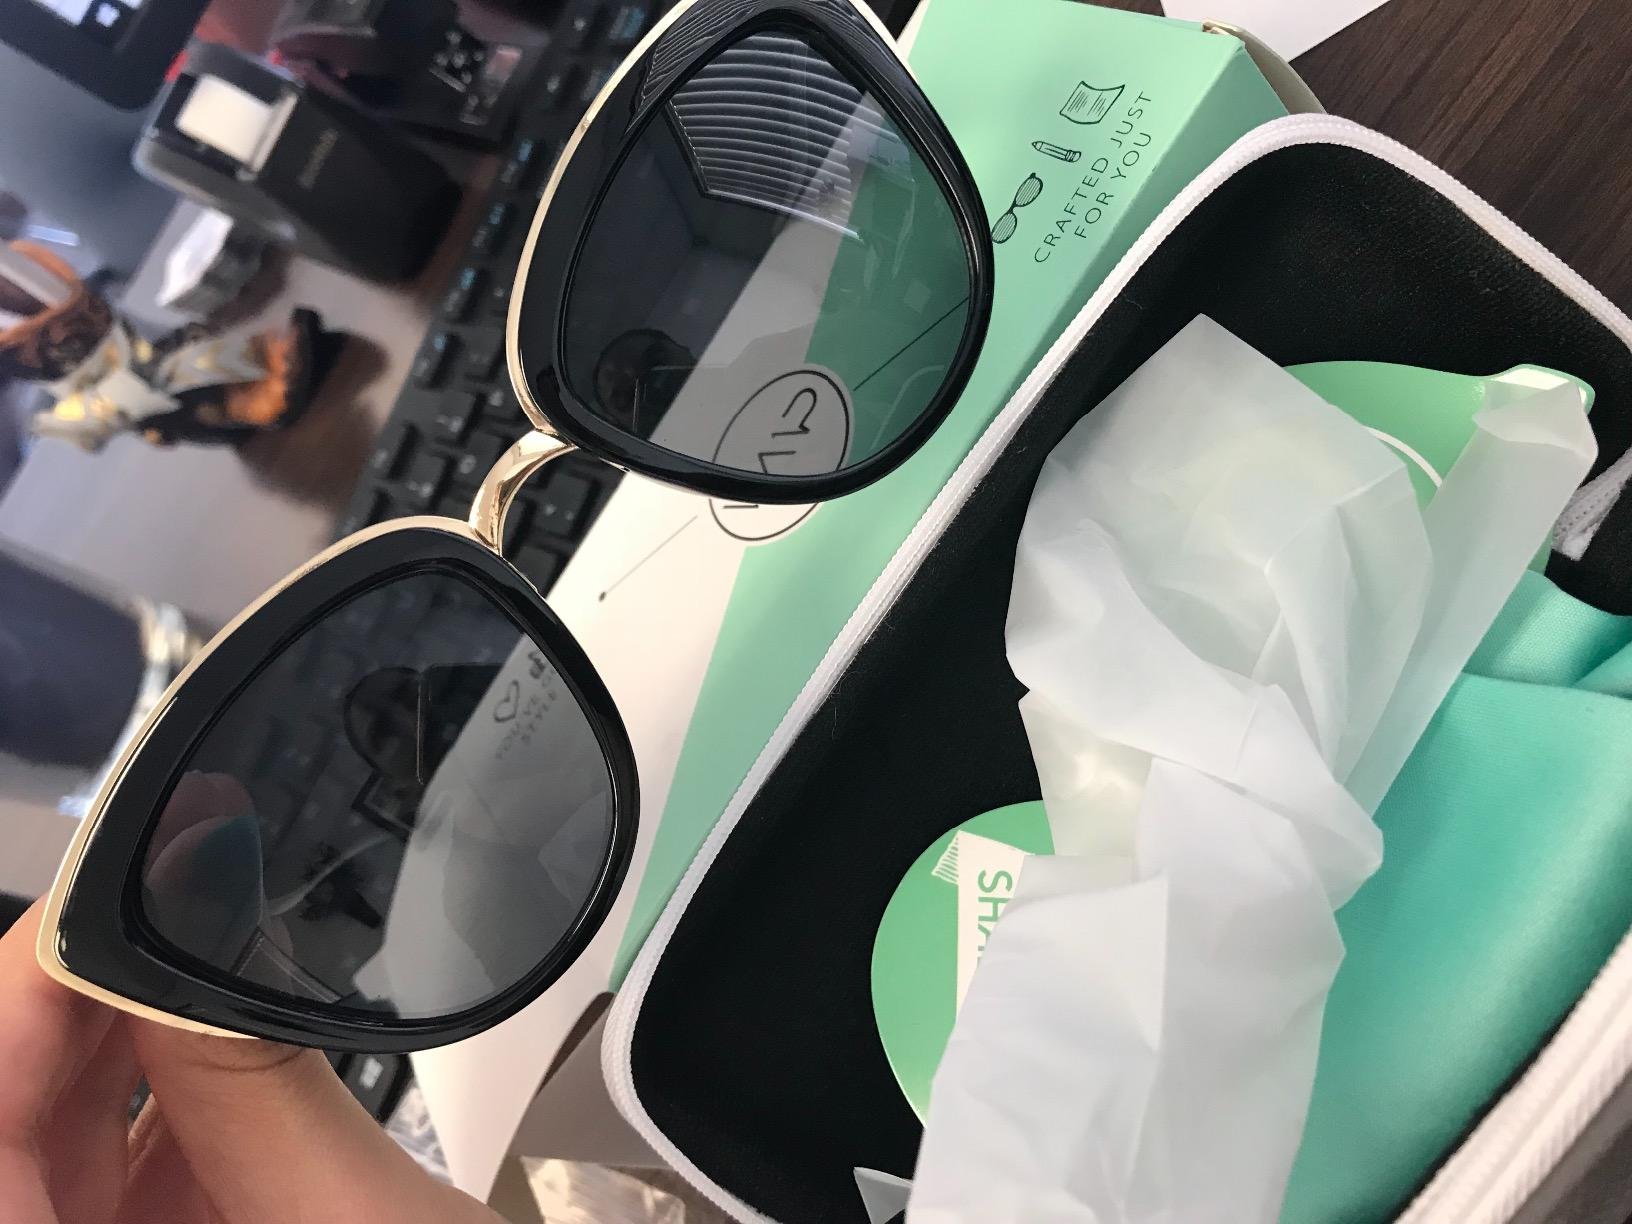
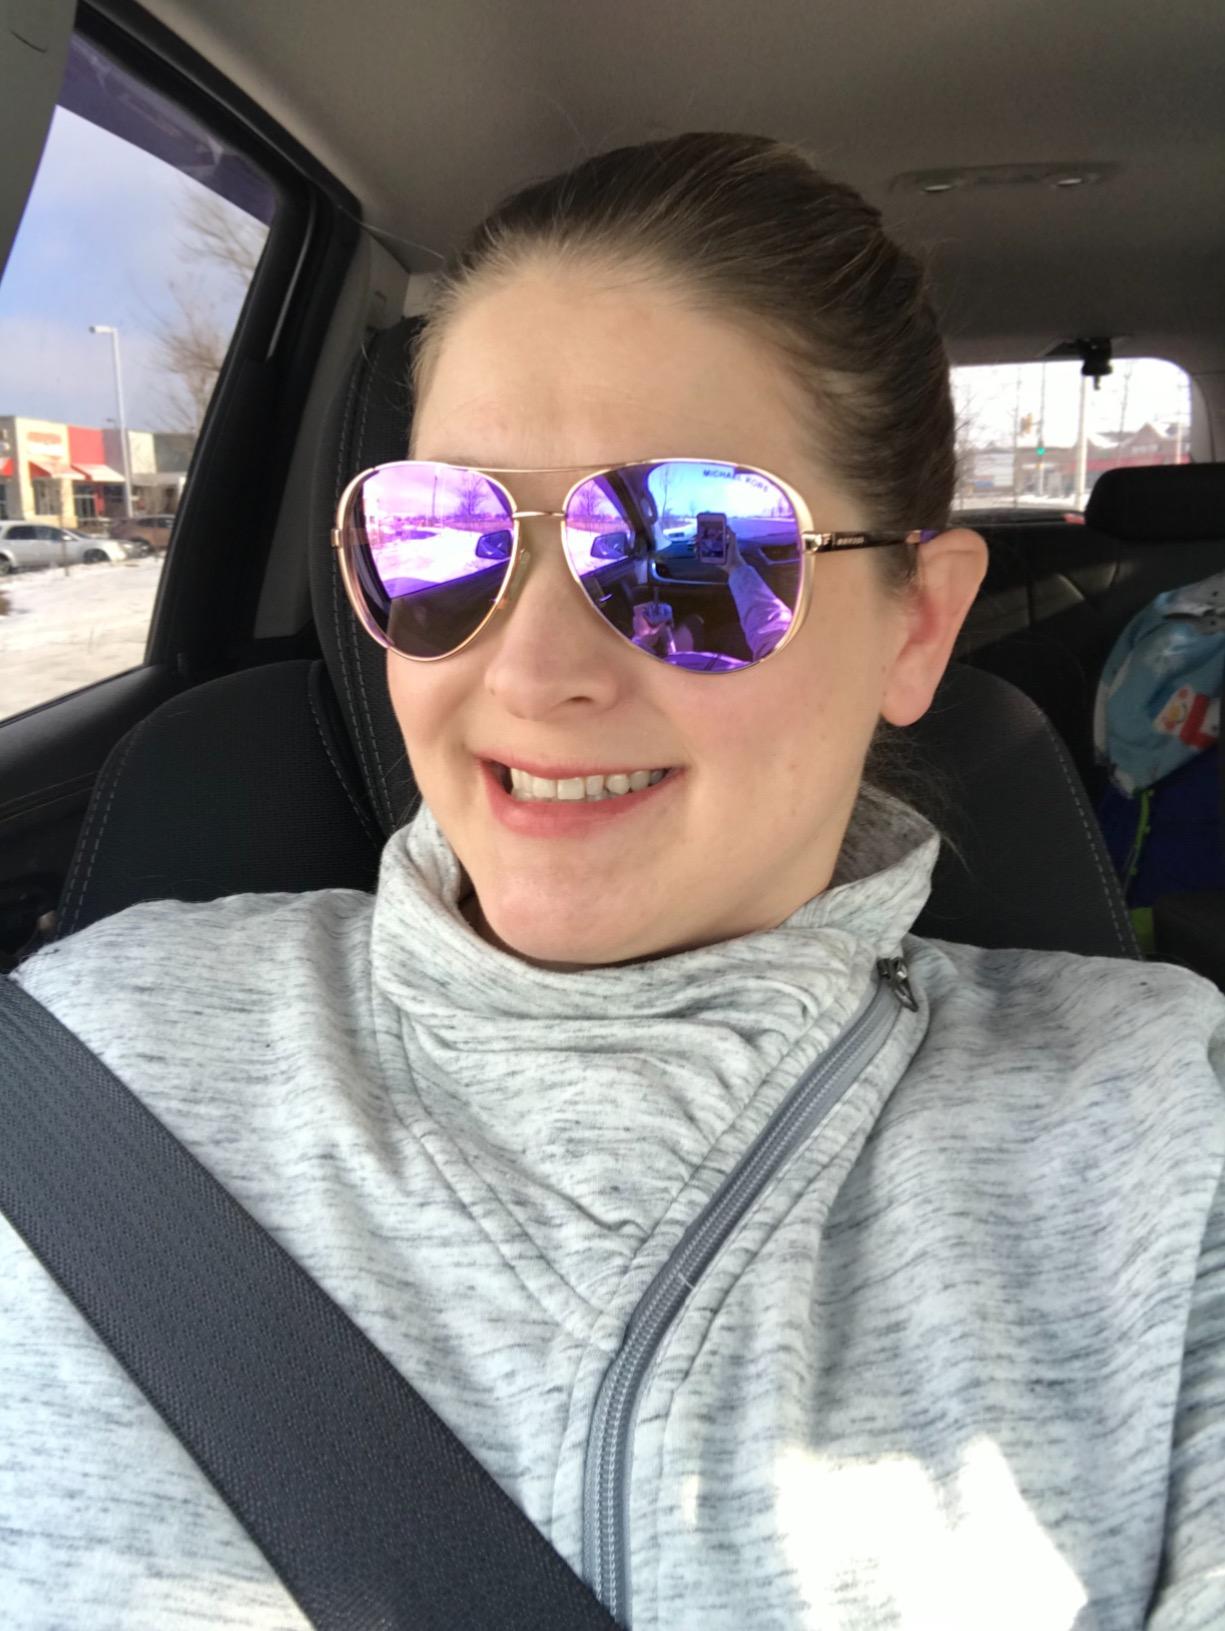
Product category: accessories_sunglasses
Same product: no